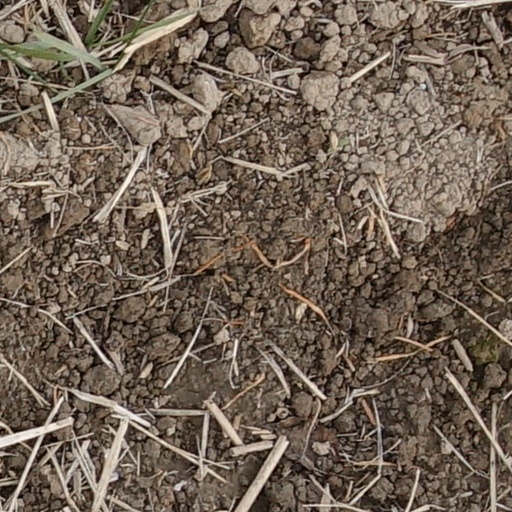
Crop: wheat